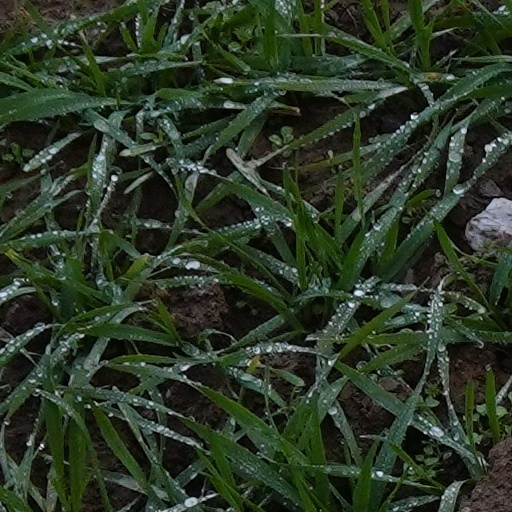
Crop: wheat